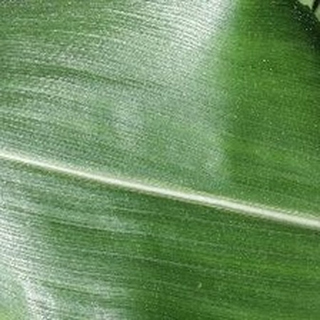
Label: healthy_corn